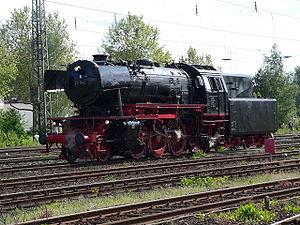
Le Süddeutsches Eisenbahnmuseum Heilbronn est un musée ferroviaire allemand situé à Heilbronn dans le Bade-Wurtemberg en Allemagne. Il est créé en 1998.